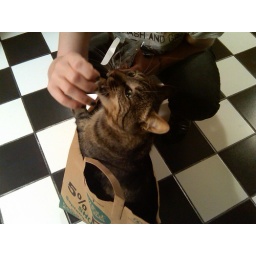
Alex cat in a bag